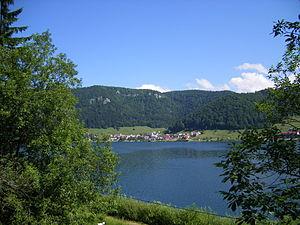
Dedinky est un village de Slovaquie situé dans la région de Košice.